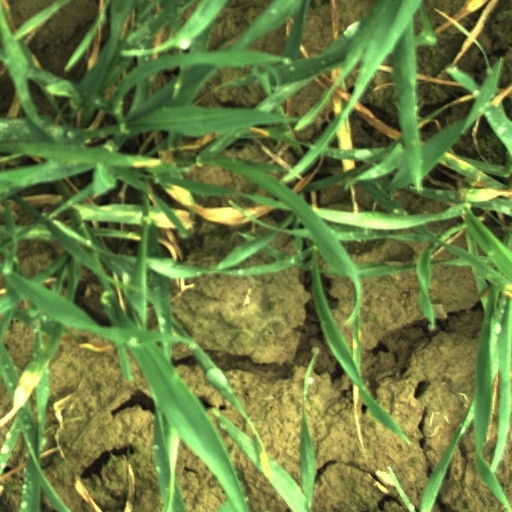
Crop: wheat